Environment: real
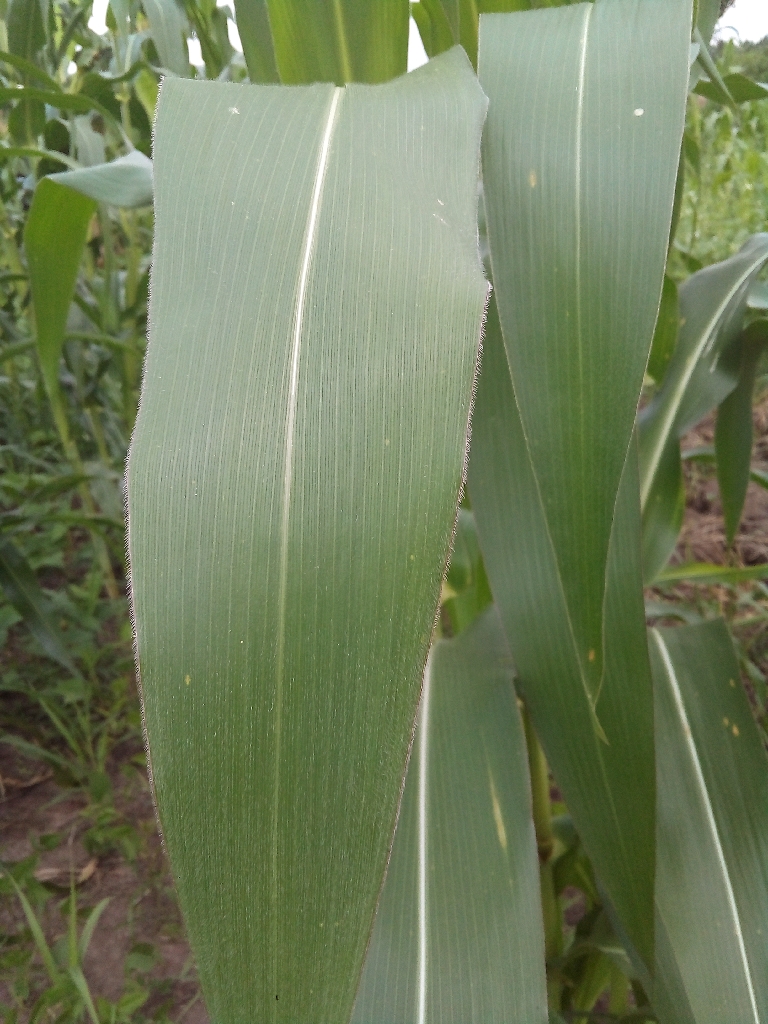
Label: healthy